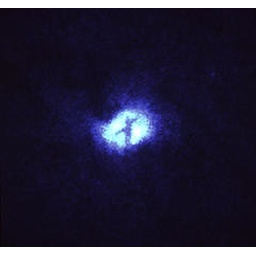
cross in the sky